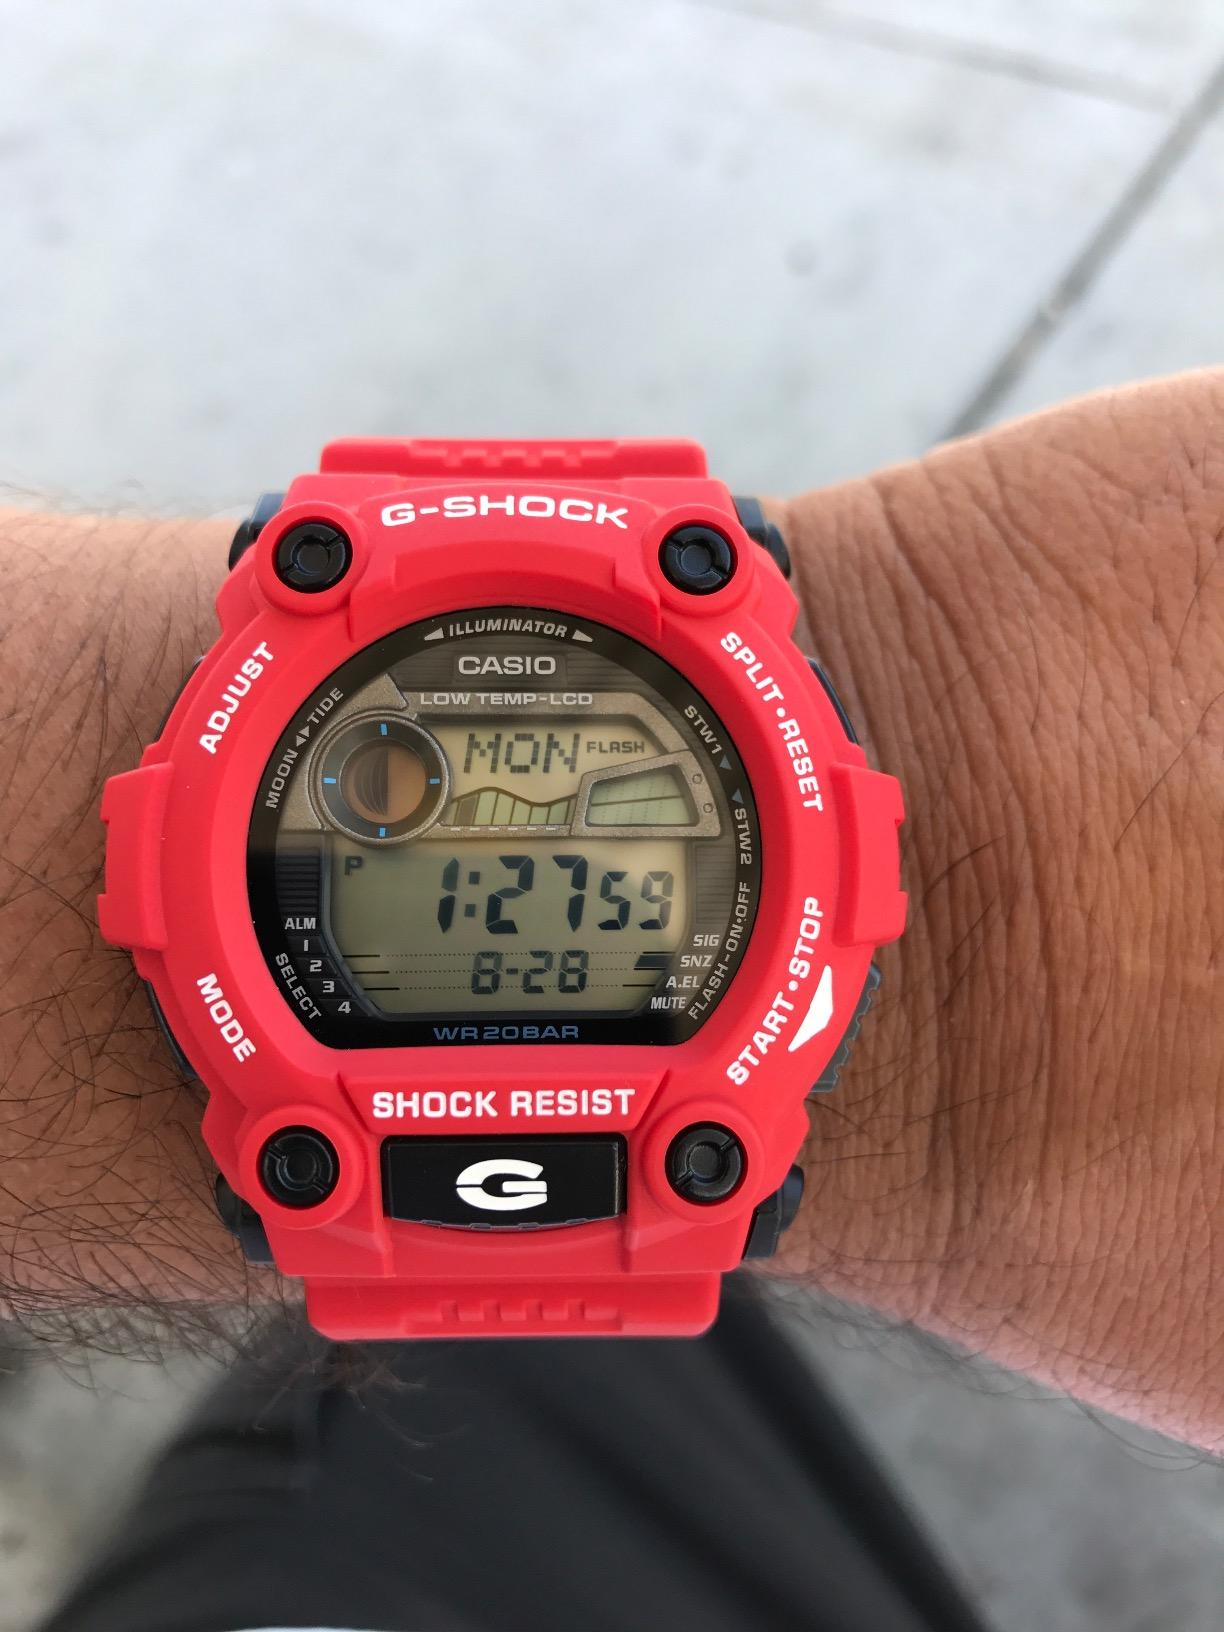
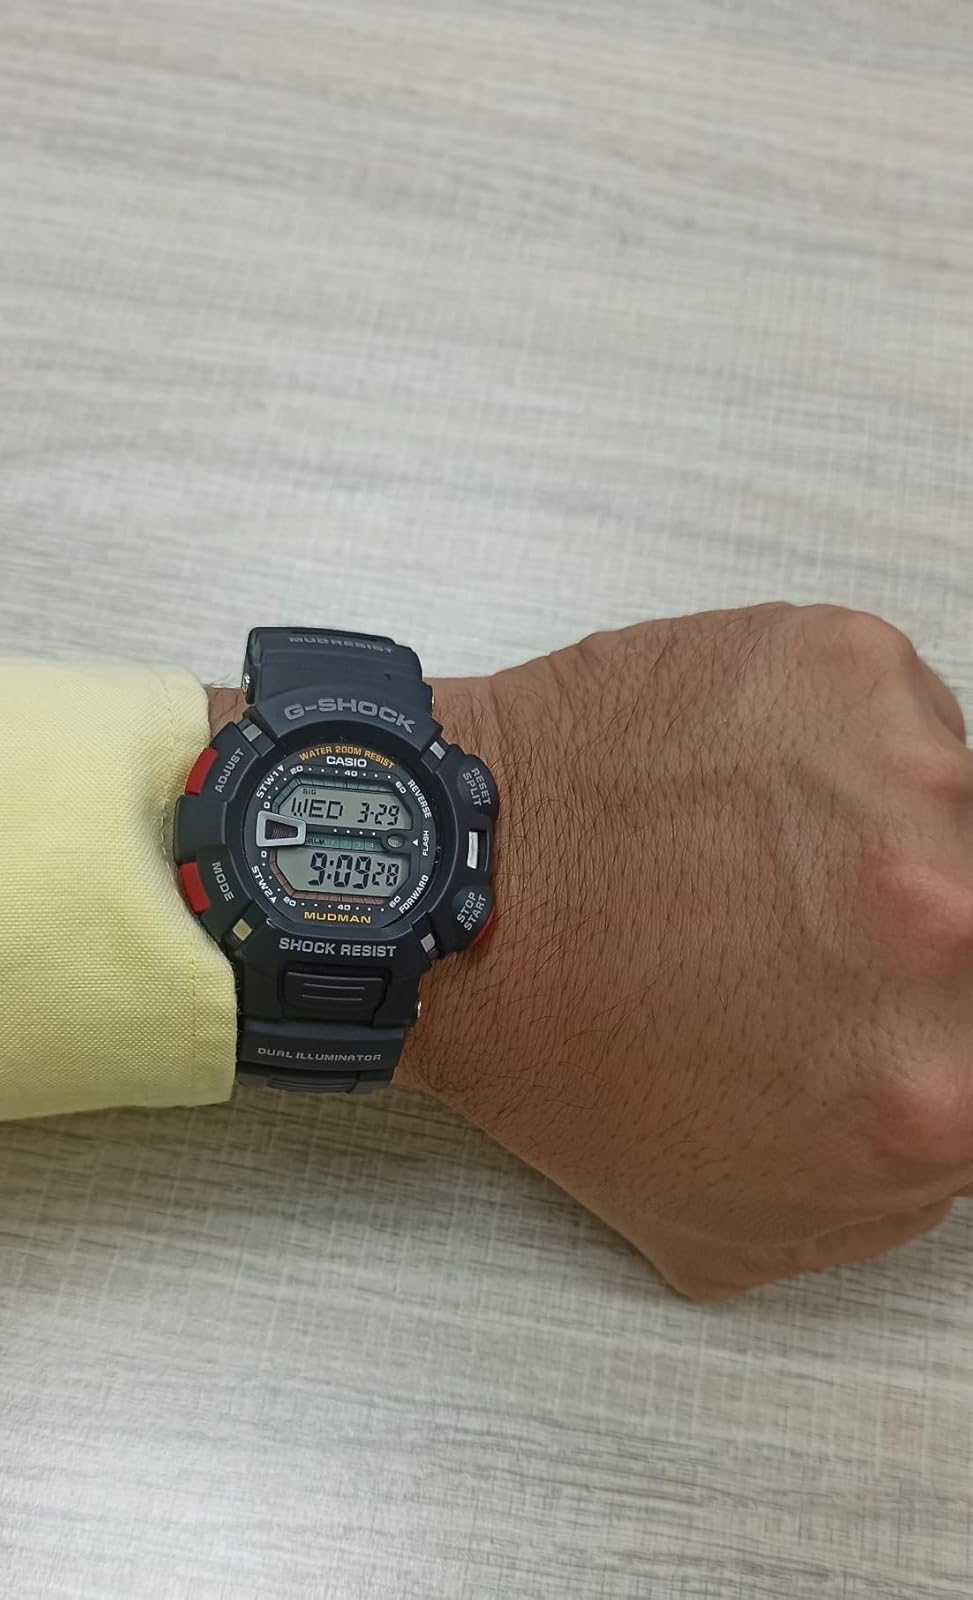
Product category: accessories_watch
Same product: no